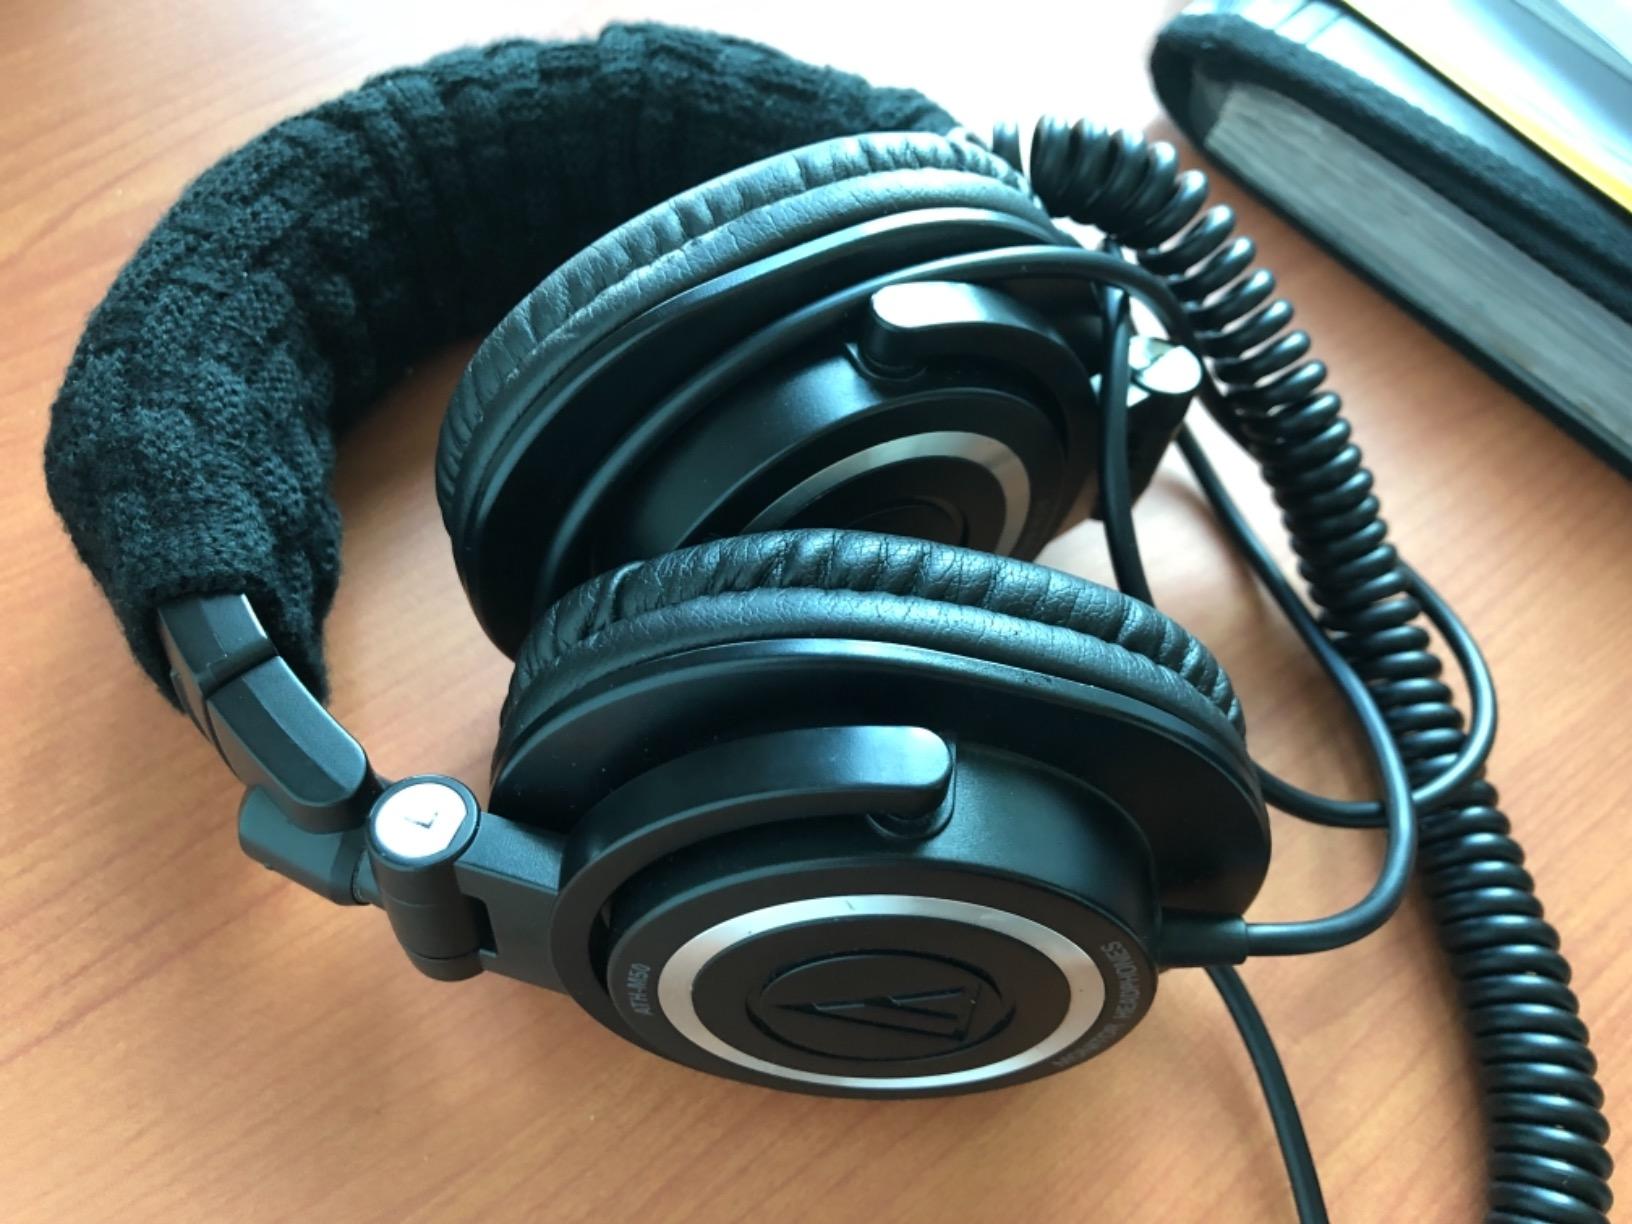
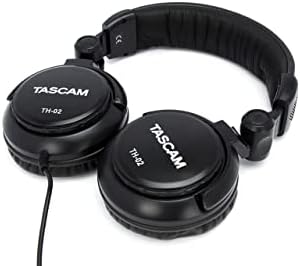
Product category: headphones
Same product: no